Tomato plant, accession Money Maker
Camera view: horizontal (90 deg, fisheye); turntable rotation: 90 degrees
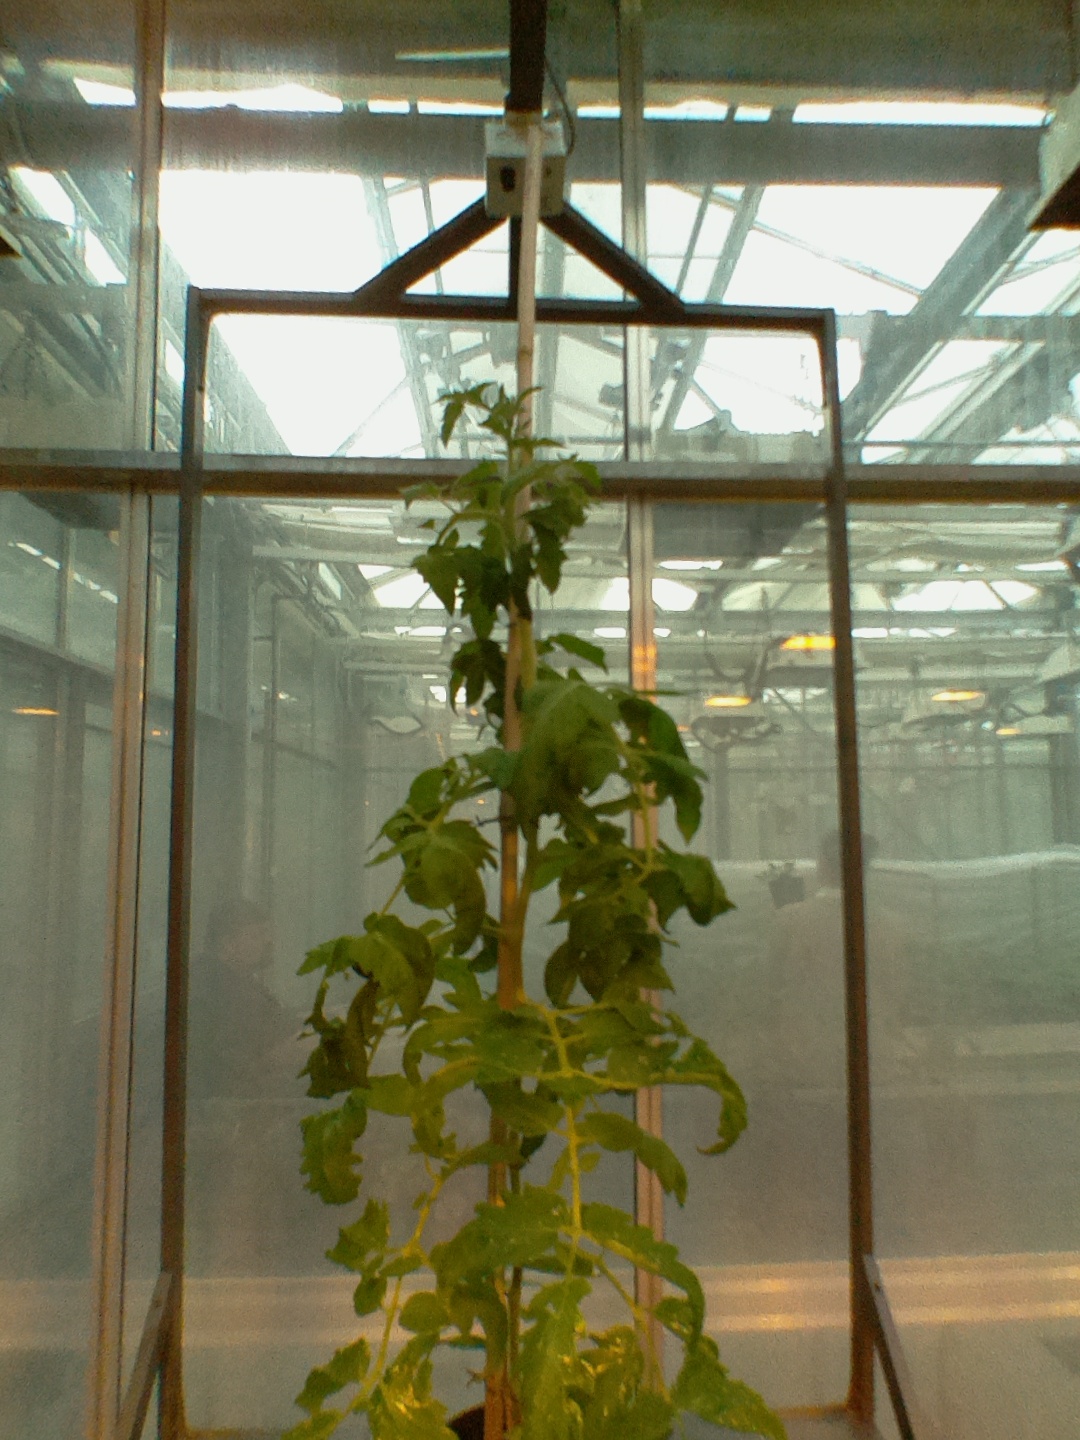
BBCH growth stage 59: 9 or more inflorescences visible